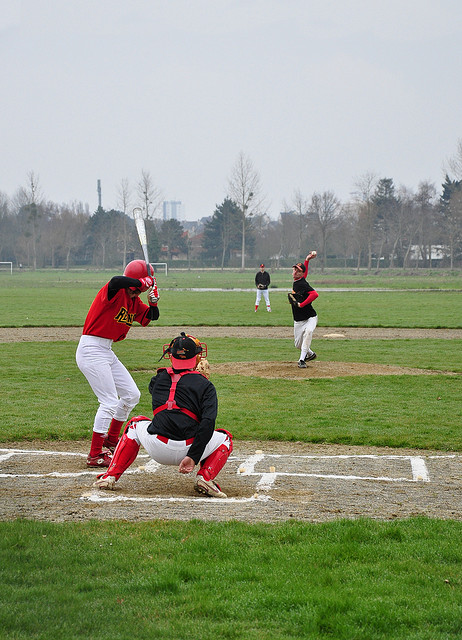
trận bóng chày đang diễn ra với cầu thủ ném bóng chuẩn bị ném bóng